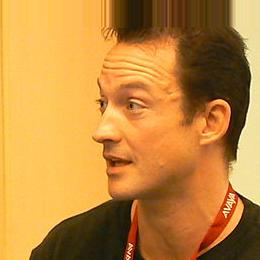
Age: 37